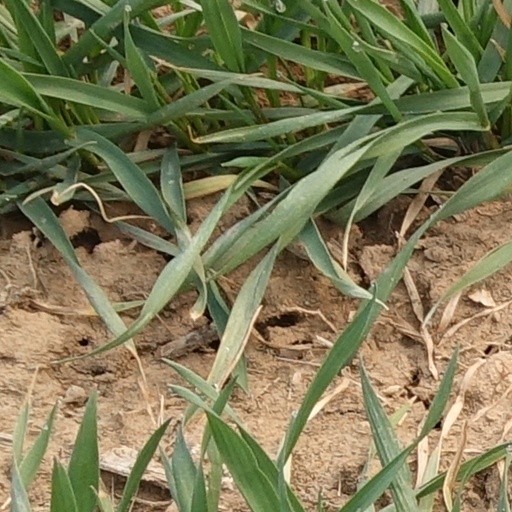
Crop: wheat